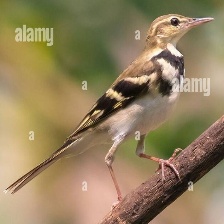
Species: FOREST WAGTAIL
Scientific name: DENDRONANTHUS INDICUS